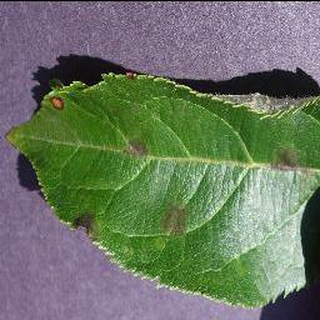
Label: apple_apple_scab